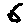
Label: 6